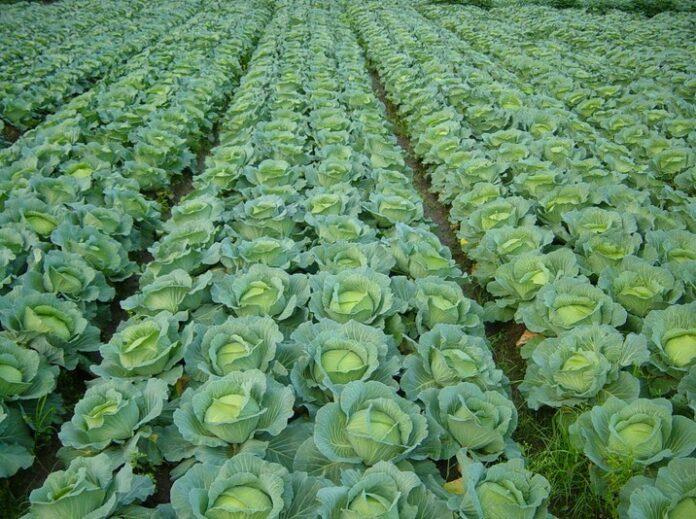
Shamba la kabeji limepandwa kwa mimea iliyo pangwa kwa safu, nne zikiwa zimepangwa kwa karibu na kufuatiwa na mwanyo. Kabeji zimekua kubwa na za kijani kibichi. Zinaonyesha ukuaji wa afya.